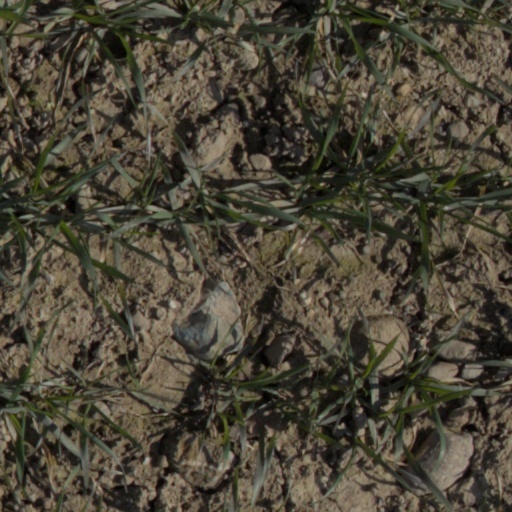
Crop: wheat